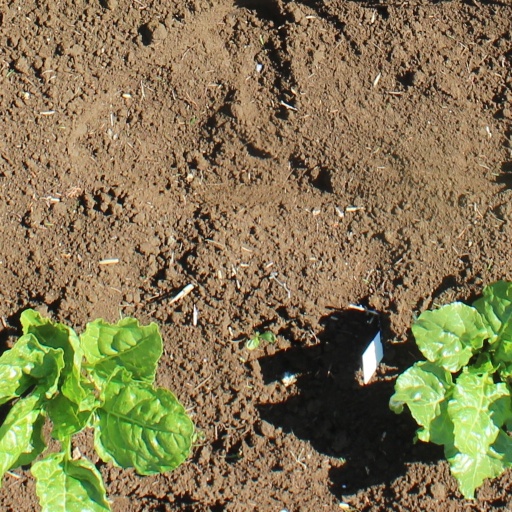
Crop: sugar beet